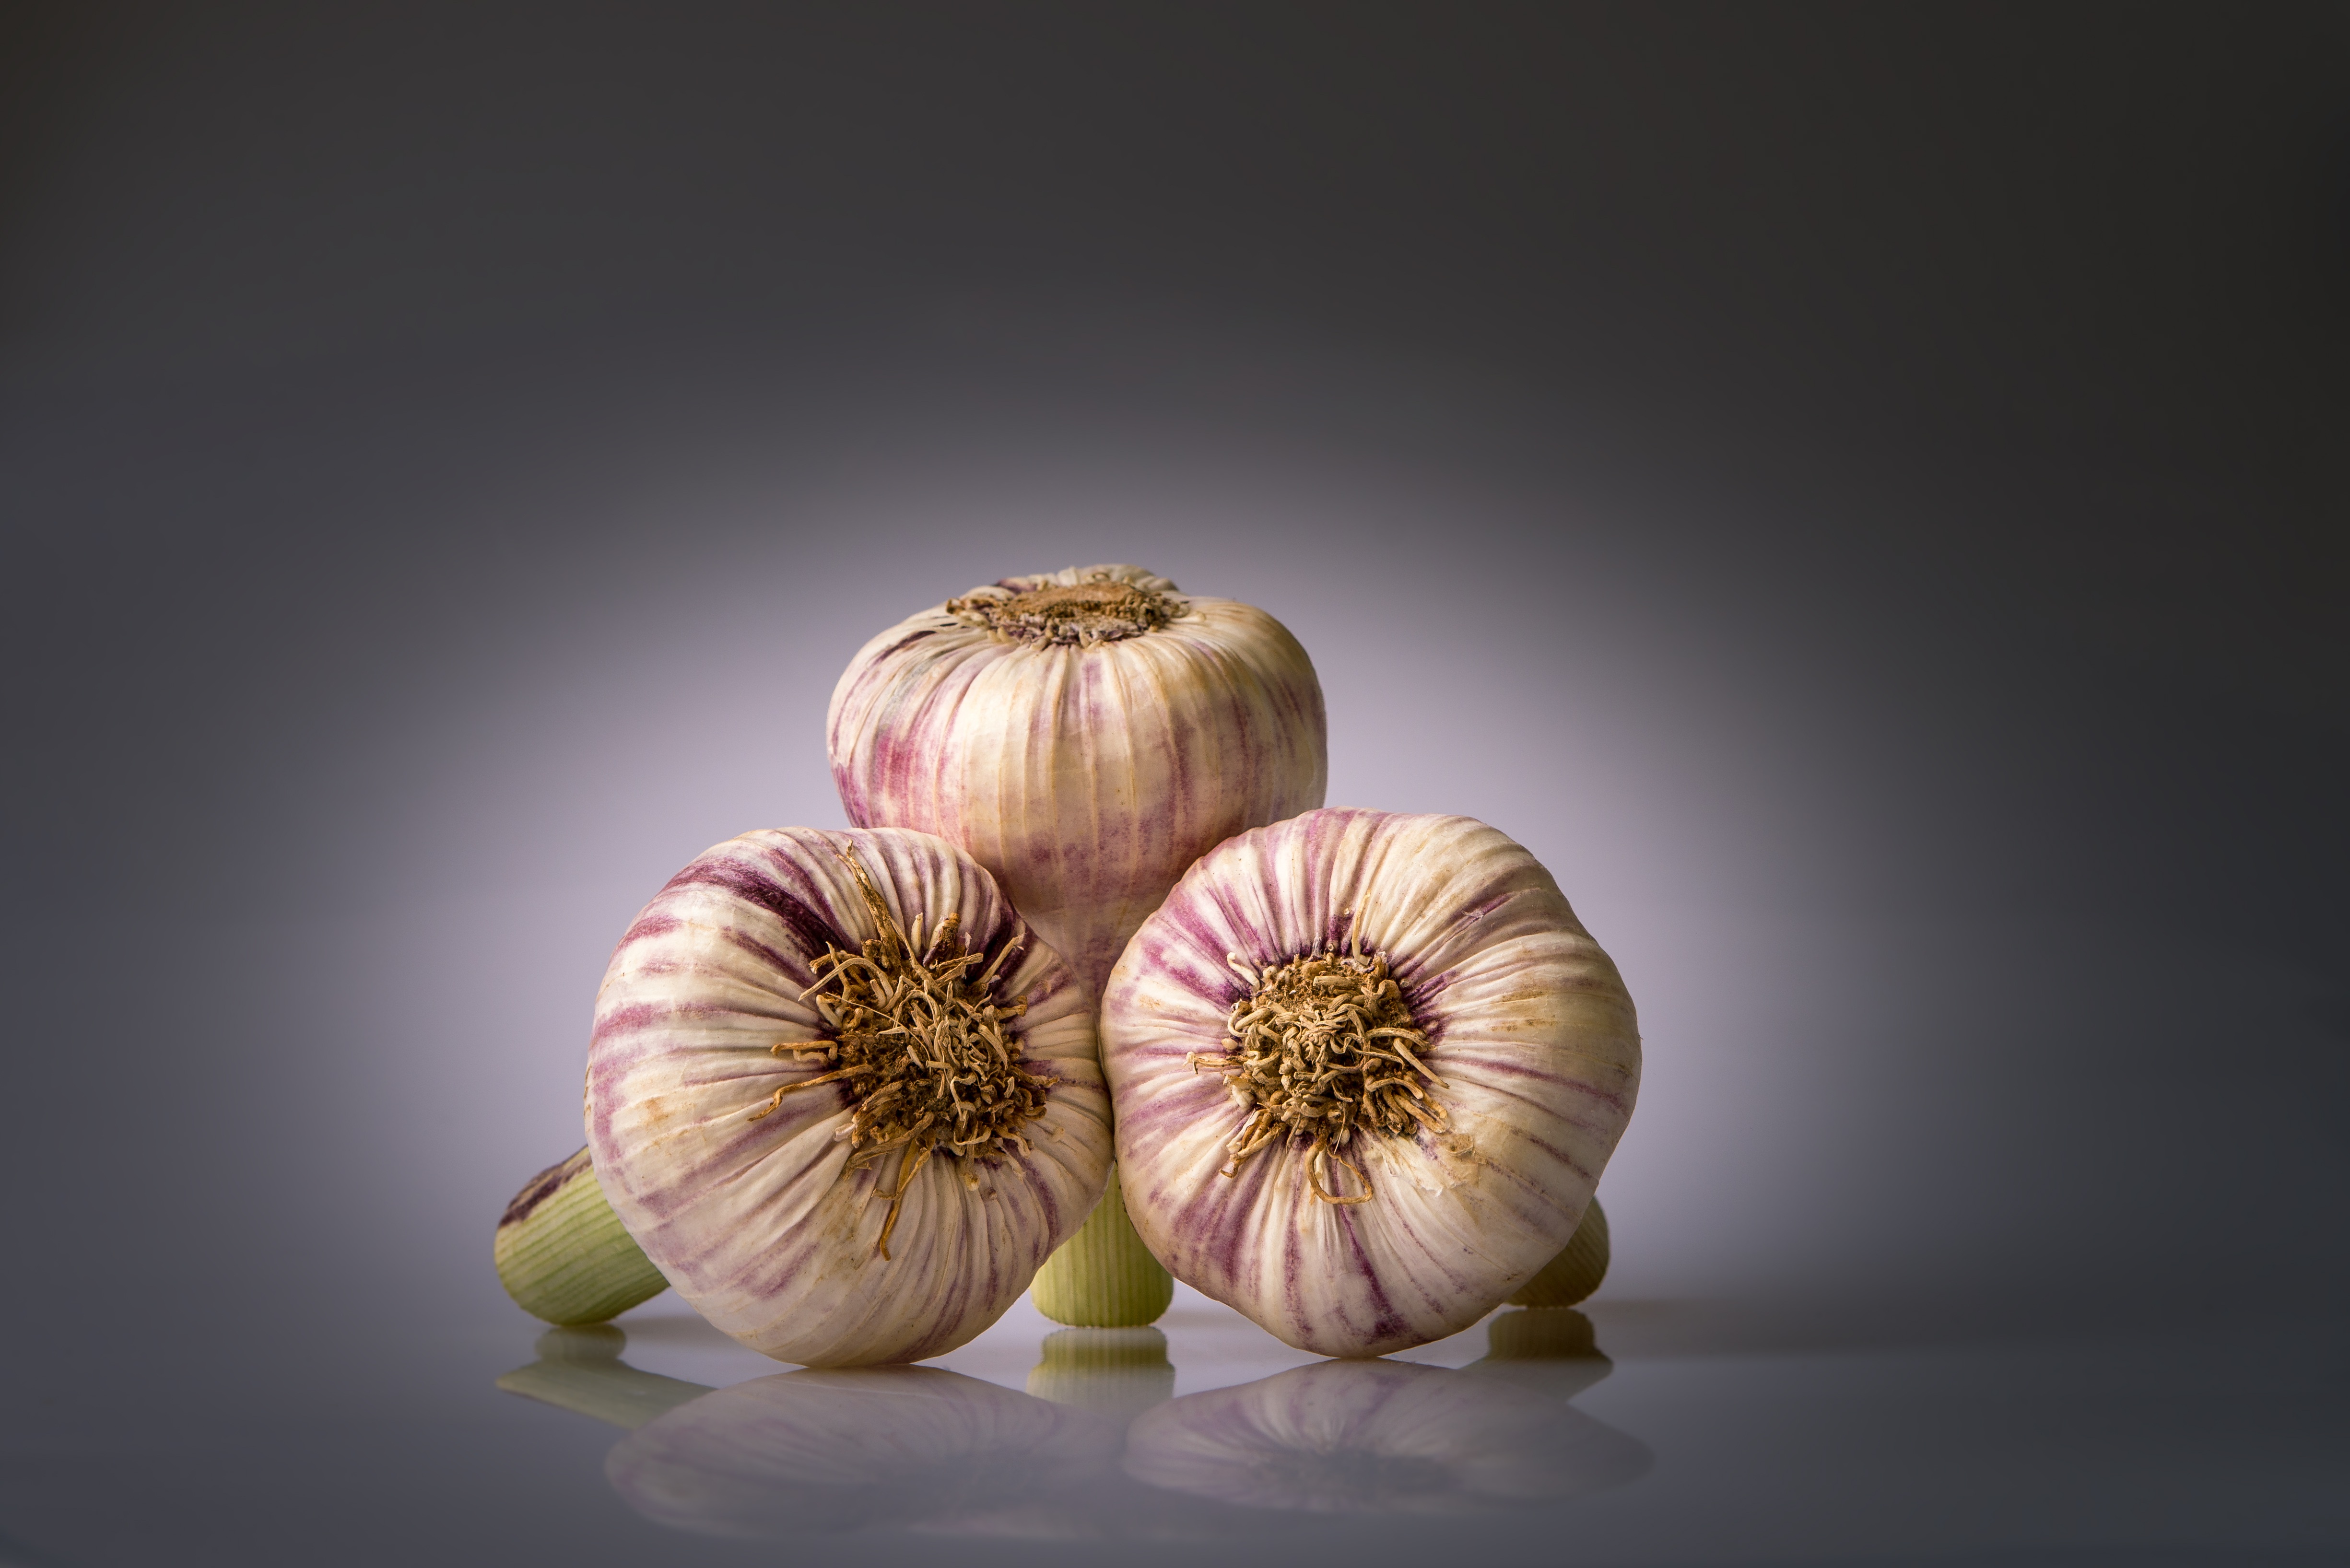
plant, photography, flower, petal, food, garlic, produce, vegetable, flora, perennial, close up, condiment, smell, macro photography, garden plant, flowering plant, allium sativum, still life photography, heads of garlic, plant stem, land plant, onion genus